Hargraves Community Center

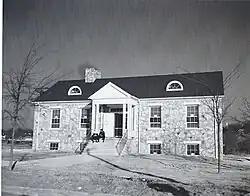
Hargraves Center

The Hargraves Community Center is located at 216 North Roberson Street in Chapel Hill, North Carolina. Originally known as the Negro Community Center, it was renamed in 1973 after William M. Hargraves, a former member of the Parks and Recreation Commission who played a pivotal role in implementing several programs at the Hargraves Center that greatly benefited the community. Hargraves died on February 5, 1973, after succumbing to injuries sustained in an auto accident and the center was renamed posthumously in his honor. Construction of the center was originally completed in 1945.